Union of Christian Baptist Churches in Romania

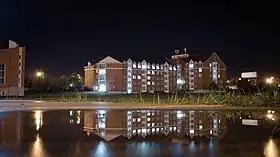
Emanuel University of Oradea in Oradea.

The Union has 8 theological high schools and 2 post-secondary non-tertiary educational institutions, as well as 2 tertiary institutions: The Baptist Theological Institute in Bucharest (accredited by the University of Bucharest) and the Emanuel University in Oradea, Bihor.